Ana Wolfermann

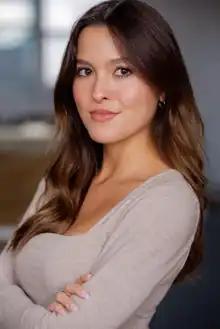

Ana Gabriela Wolfermann (born Caracas, Venezuela, on March 20, 2001) is a Venezuelan-American actress, host, singer, and content creator. She is known for her role as Rosie Rivera on Telemundo's Netflix series "Mariposa de Barrio" and for her rising social media presence through her TikTok account.